Shingle style architecture

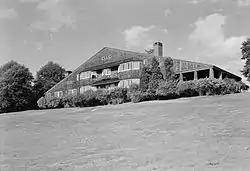
William G. Low House, Bristol, Rhode Island (1886–87, demolished 1962), McKim, Mead & White, architects. Now an icon of American architecture, the Low House was relatively obscure at the time of its 1962 demolition.

The shingle style is an American architectural style made popular by the rise of the New England school of architecture, which eschewed the highly ornamented patterns of the Eastlake style in Queen Anne architecture. In the shingle style, English influence was combined with the renewed interest in Colonial American architecture which followed the 1876 celebration of the Centennial. The plain, shingled surfaces of colonial buildings were adopted, and their massing emulated.